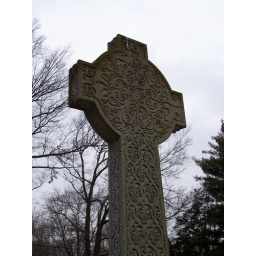
I love the animals in the cross terminals. Located toward the north-west in Princeton Cemetery, Princeton, NJ.